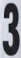
Number: 3